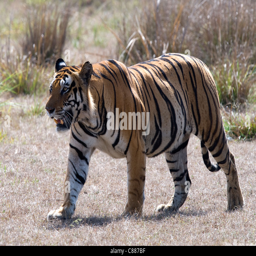
biological subspecies with a full belly